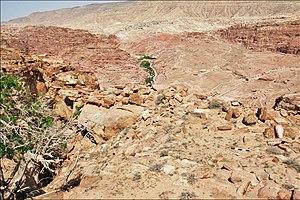
Thermes de Biyarah. Vue de Pétra depuis le djebel al Biyarah.
La gestion de l'eau à Pétra a forgé la puissance et le niveau de vie des résidents de la capitale de l'ancien royaume nabatéen. Cité parmi les plus puissantes de l'Antiquité, Pétra ne tient pas sa célébrité et sa prospérité, uniquement par ses magnifiques bâtiments creusés et sculptés dans la roche des montagnes environnantes. C’est surtout par son extraordinaire système hydraulique construit au cours des siècles, que Pétra a pu se développer au milieu d'un désert inhospitalier, et devenir une étape stratégique pour les caravanes chamelières, venant de l’Arabie ou de la lointaine Asie et ...apportant les soies, les épices et les parfums, vers les cours d’Europe.